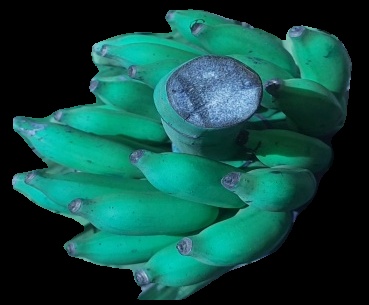
Variety: elakki-bale
Grade: grade3